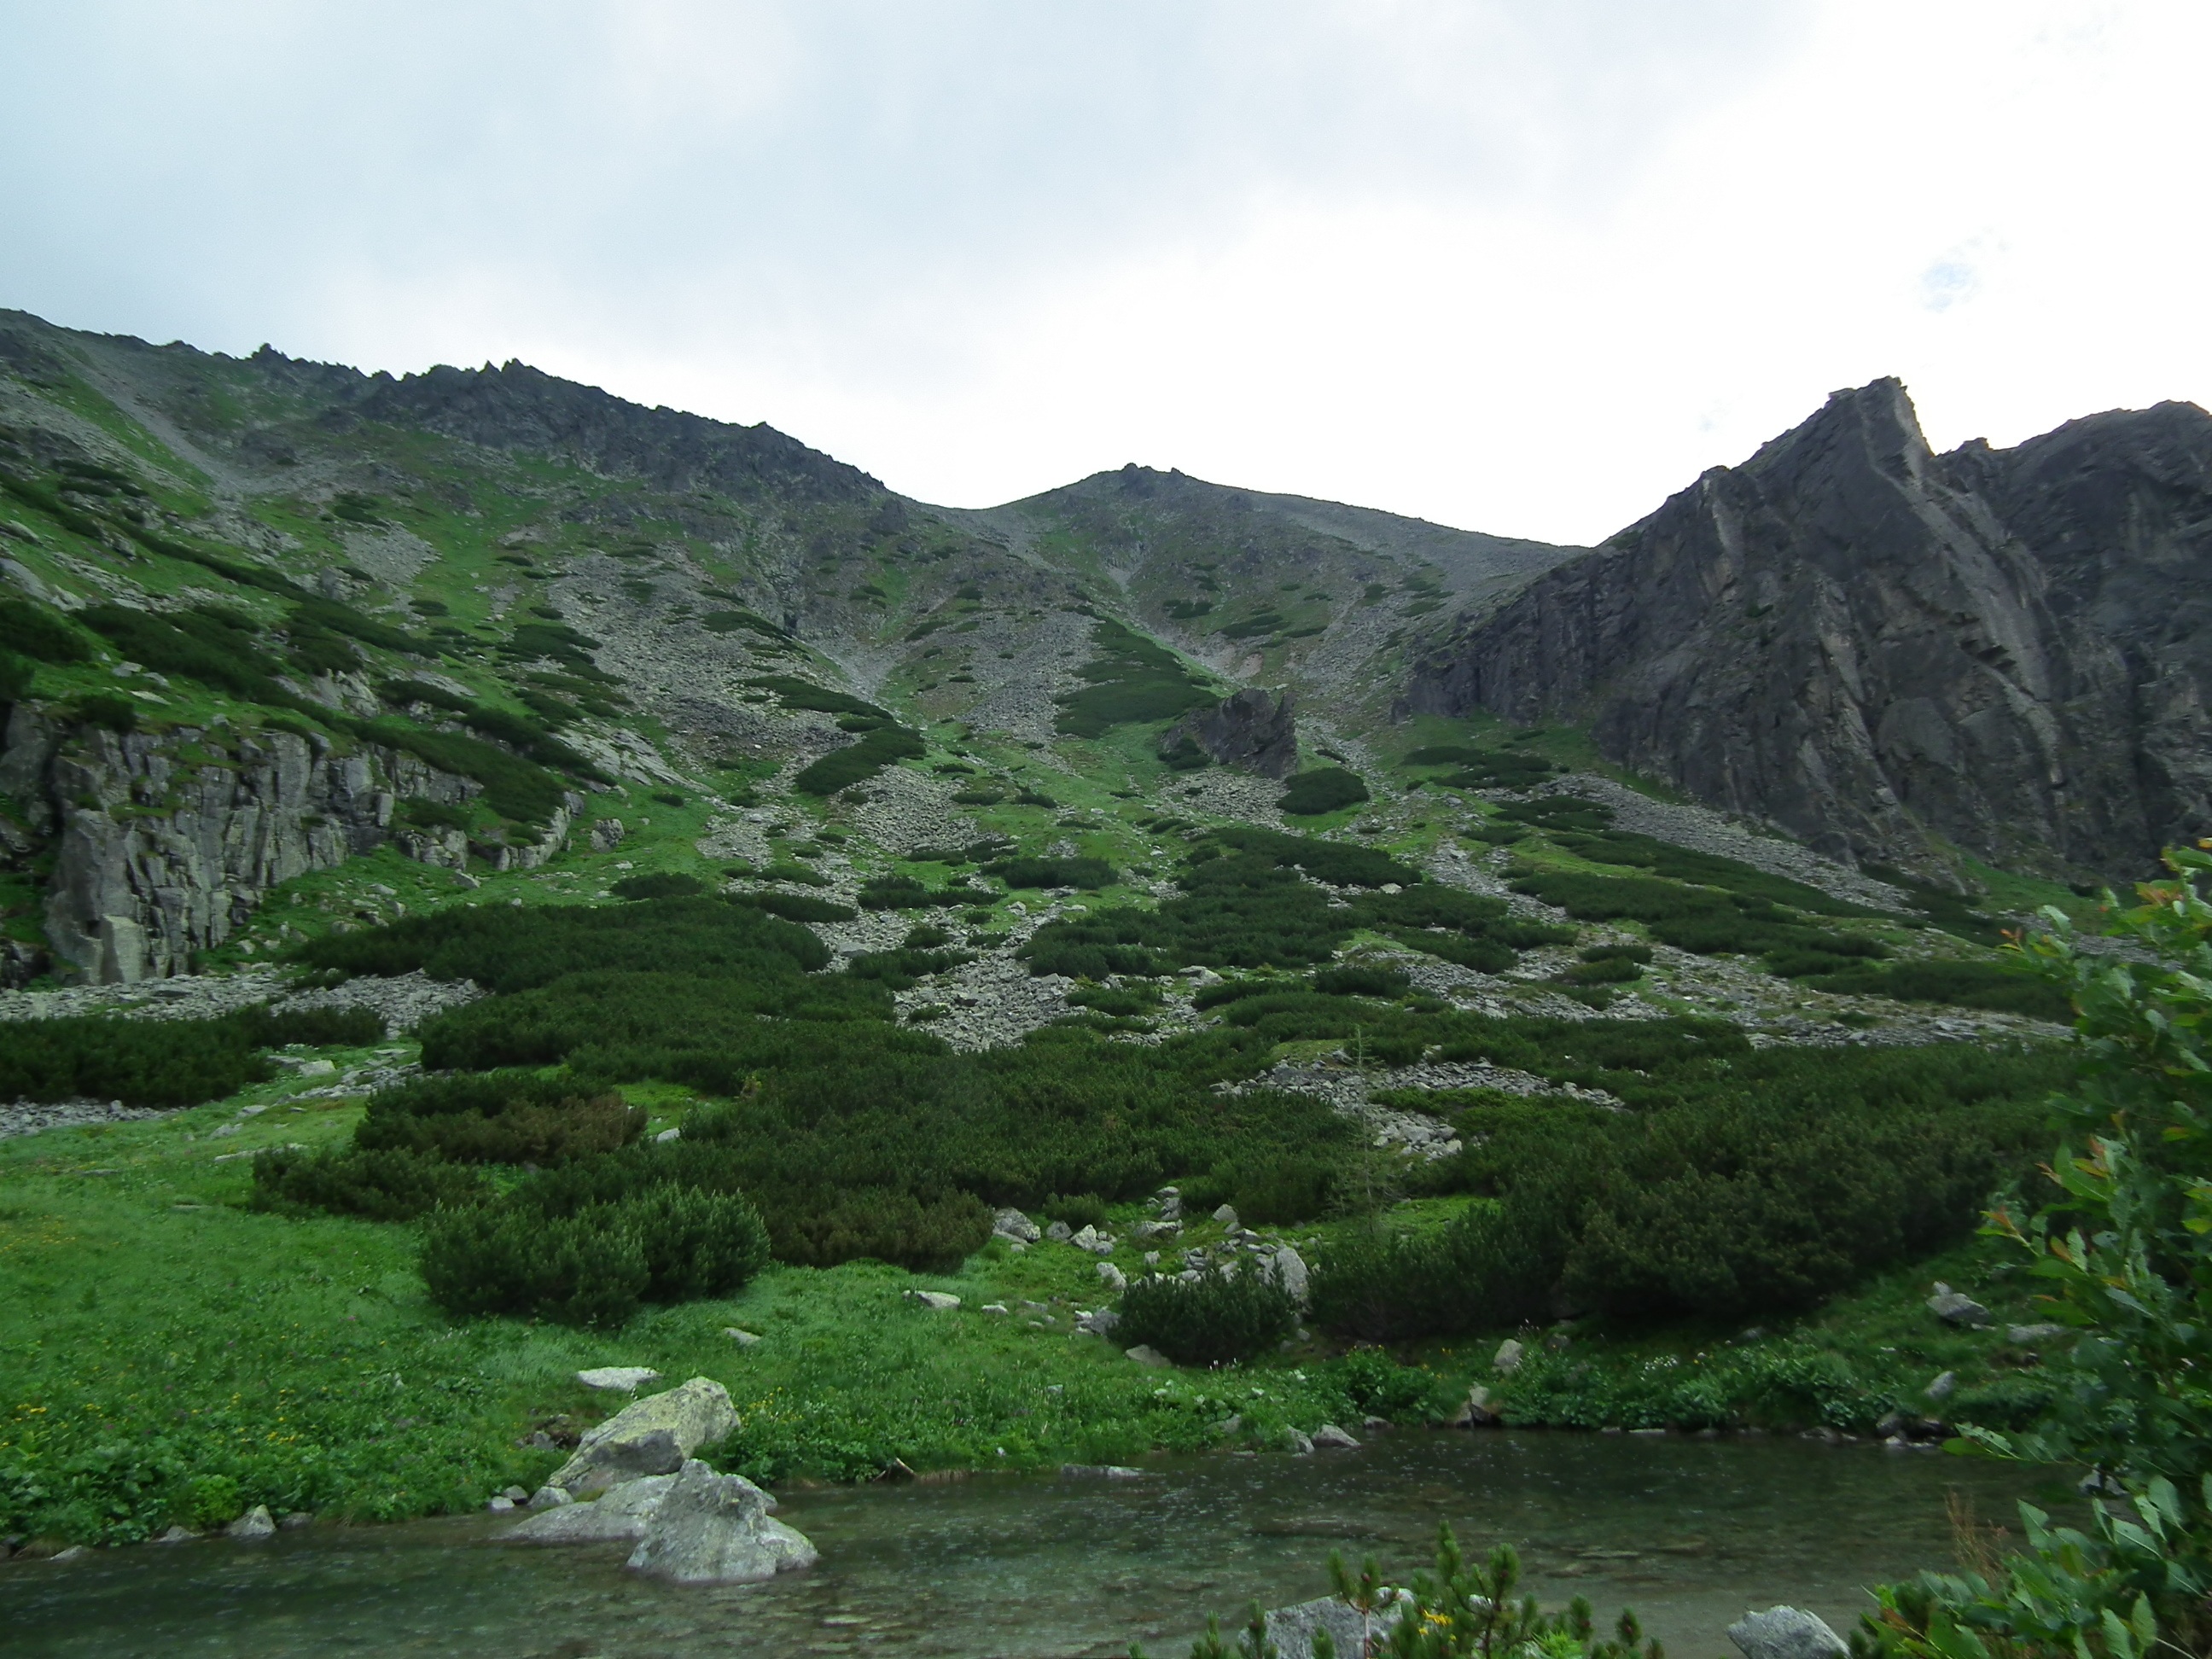
wilderness, mountain, lake, river, valley, mountain range, highland, ridge, excursion, rocks, alps, plateau, fell, loch, ecosystem, wadi, landform, tarn, mountain pass, tatra mountains, geographical feature, mountainous landforms